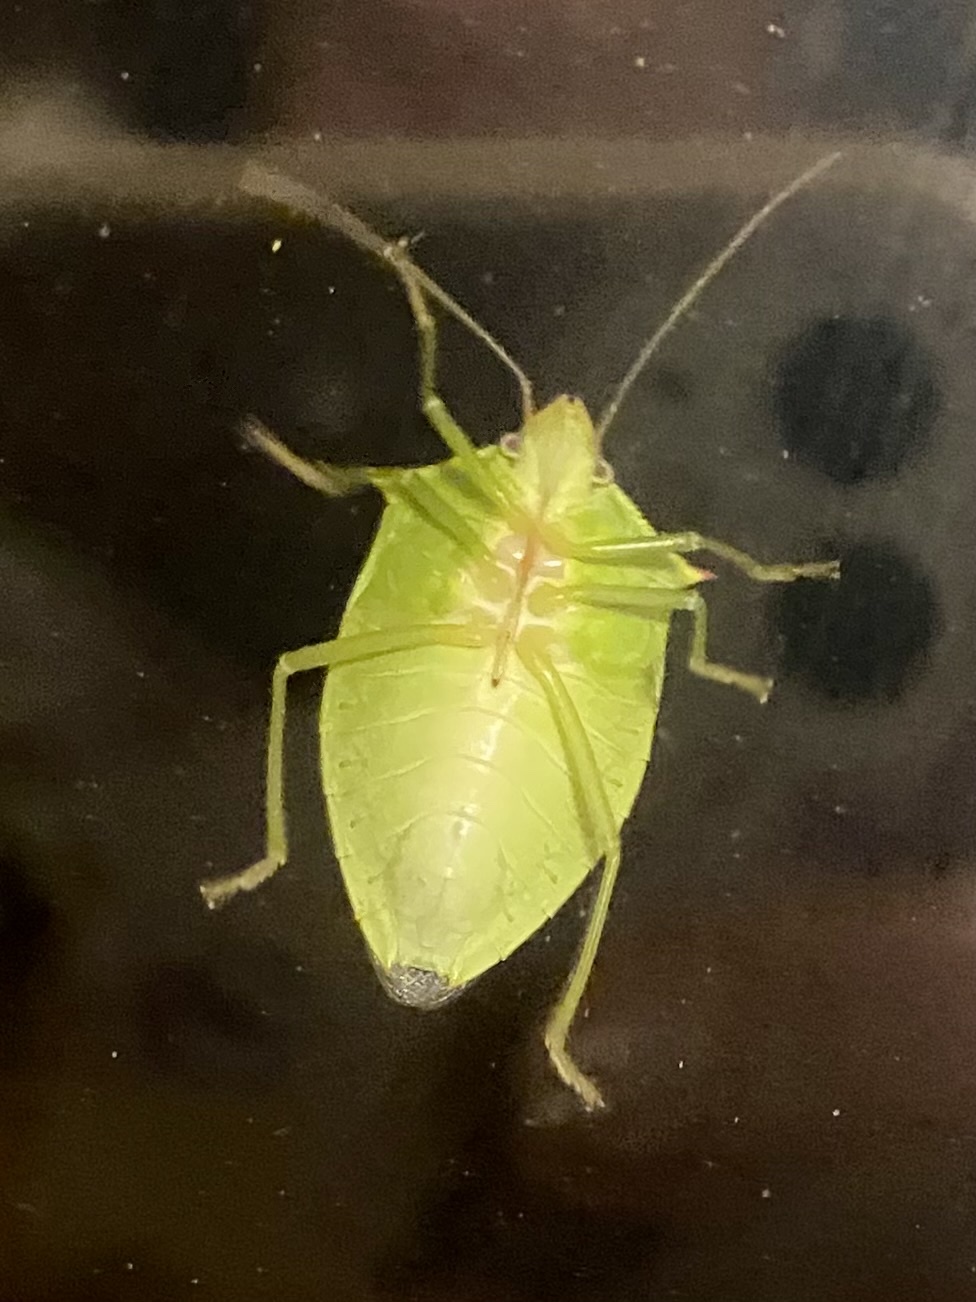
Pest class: stink_bug